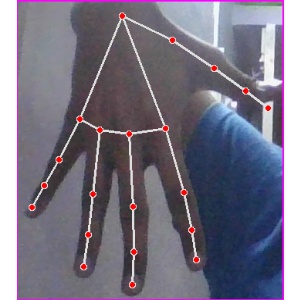
अक्षर: ढ